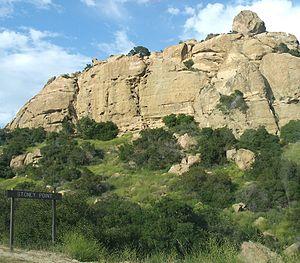
Chatsworth est un quartier de la ville de Los Angeles en Californie situé dans la vallée de San Fernando.